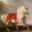
Label: horse